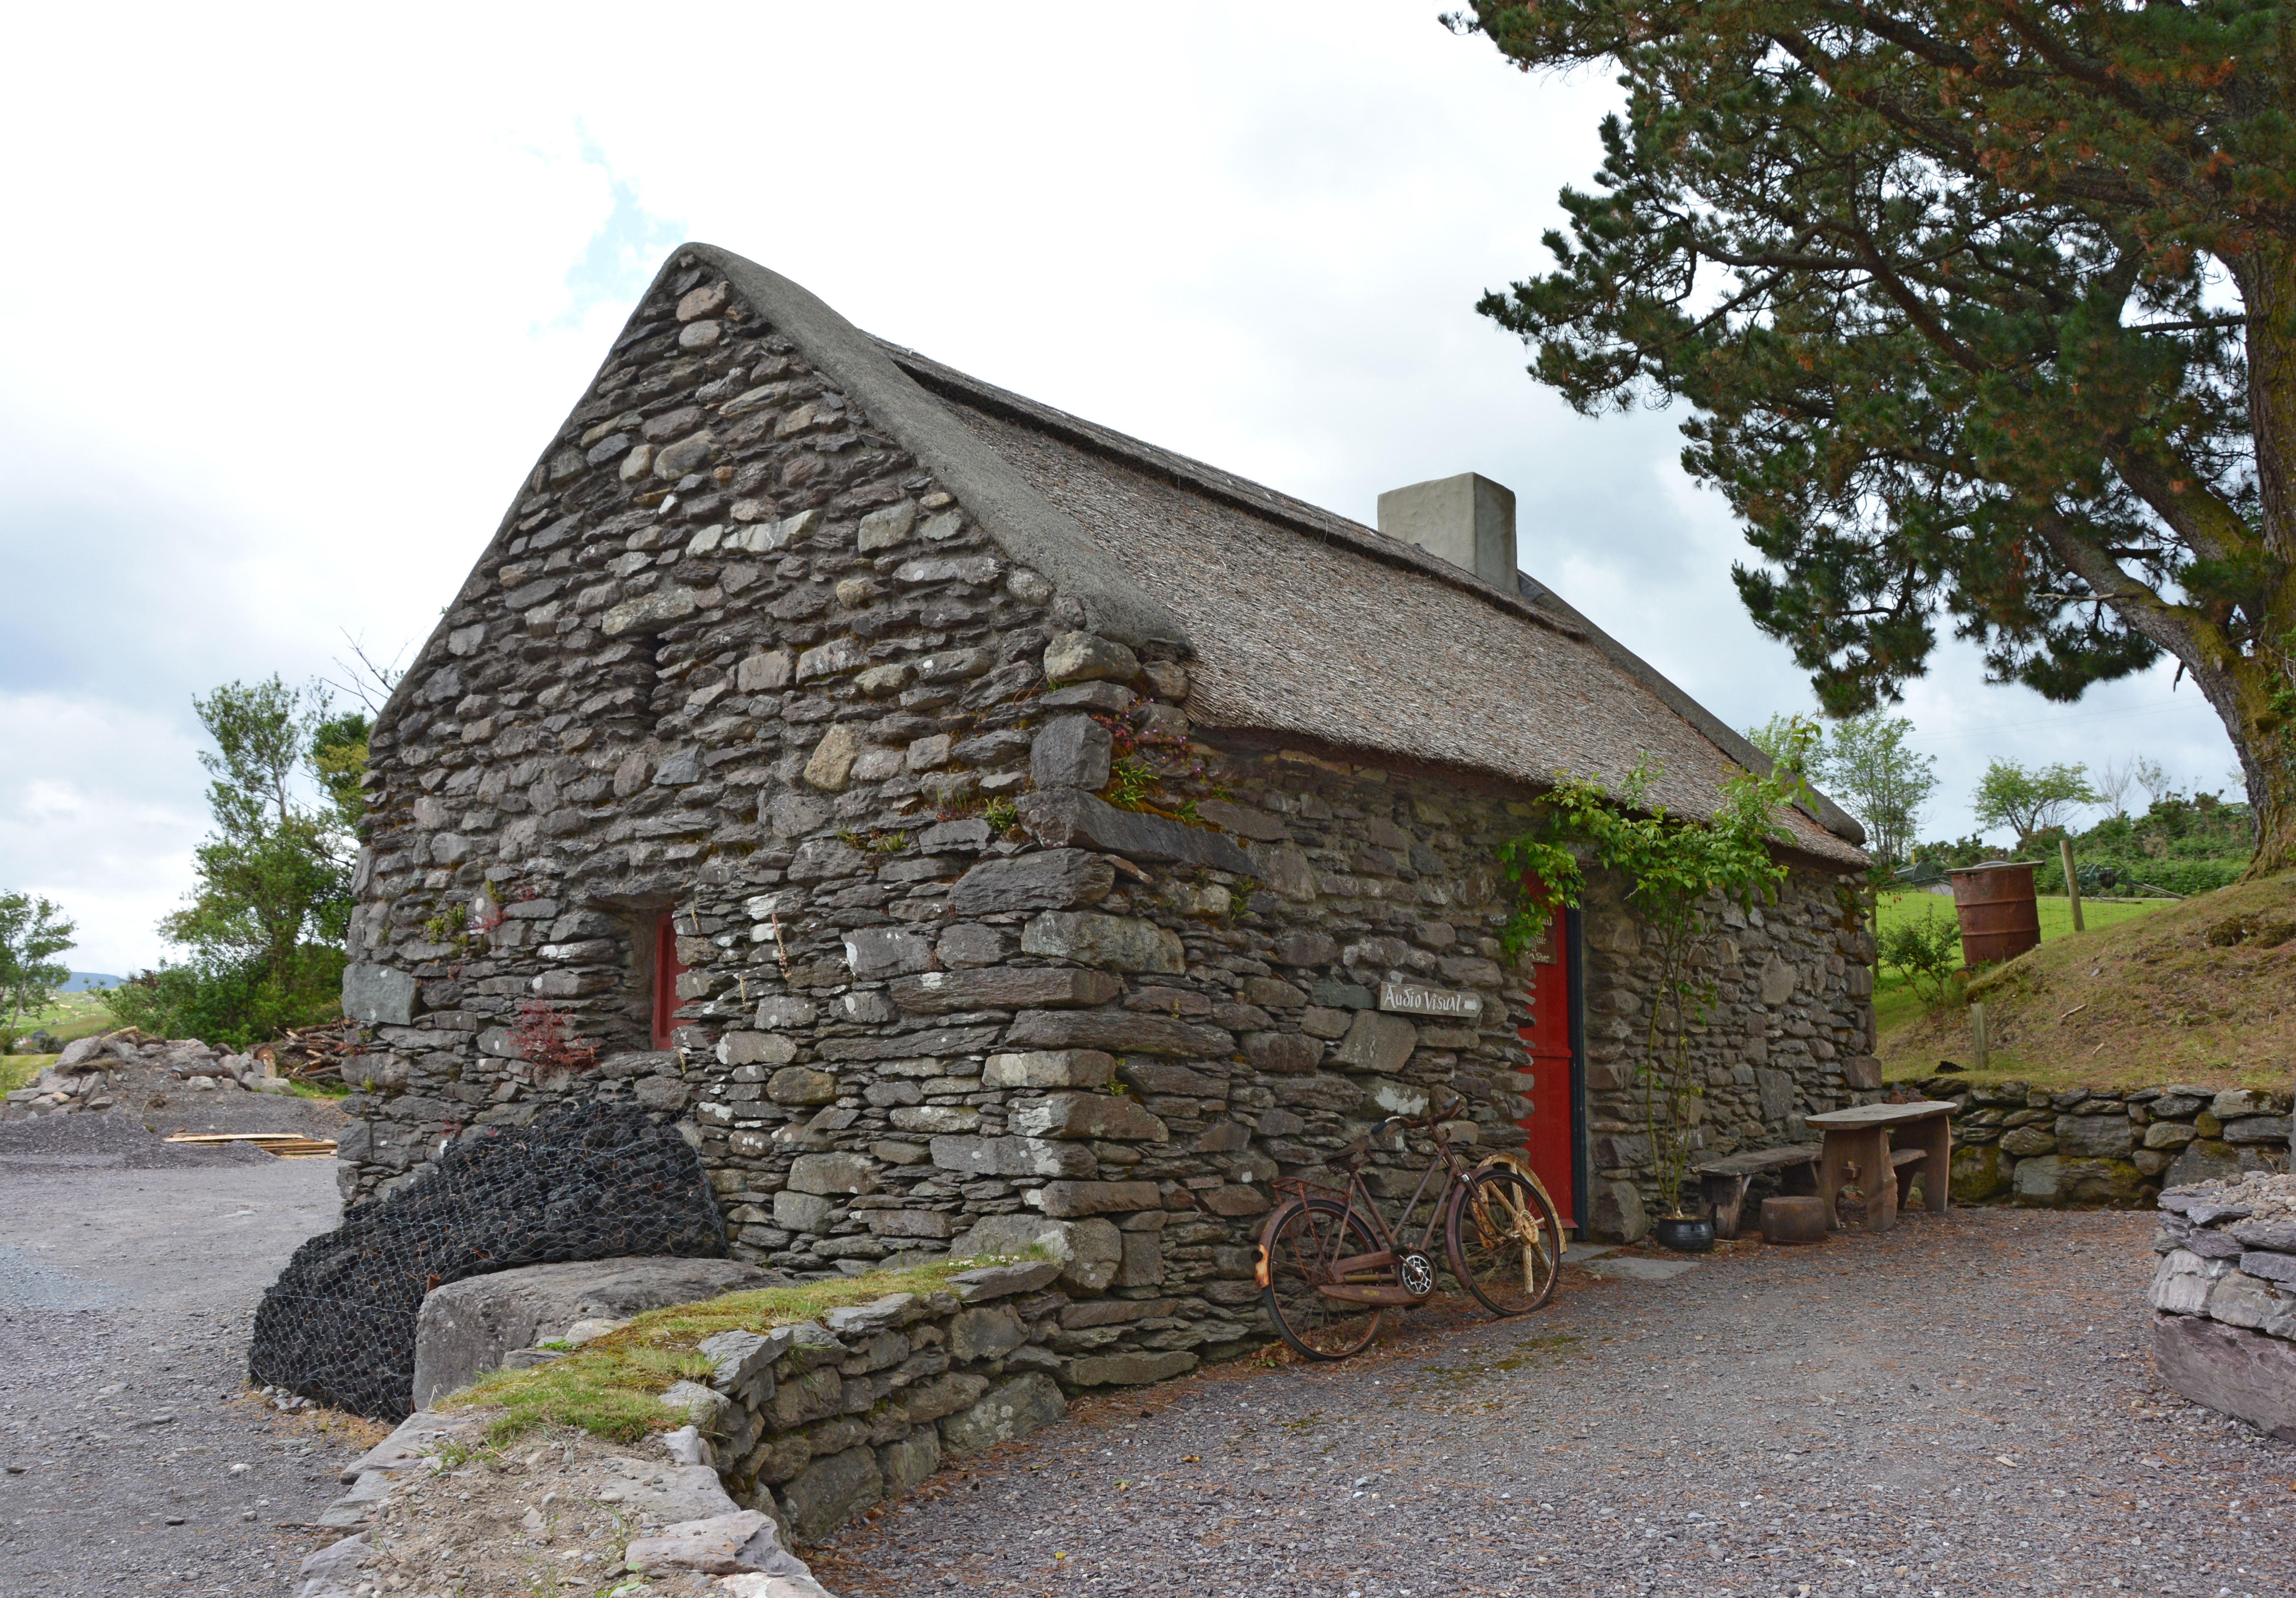
architecture, farm, building, old, home, rustic, village, rural, cottage, property, chapel, agriculture, place of worship, farmhouse, ireland, estate, historically, thatching, irish, simply, open air museum, stone house, county kerry